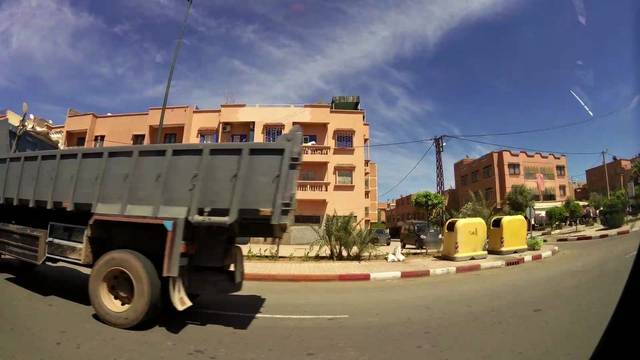
Region: Morocco
Coordinates: 31.607, -7.973